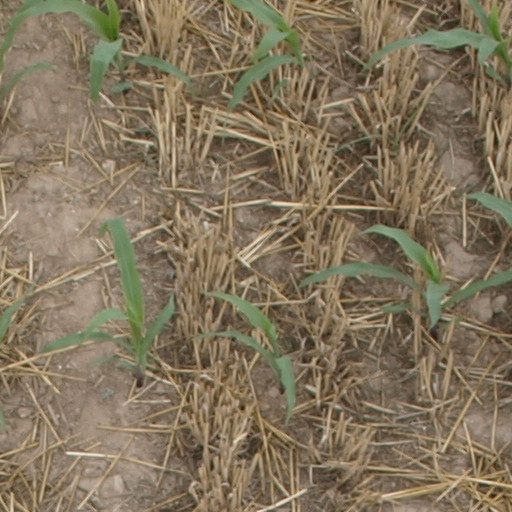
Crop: maize; corn